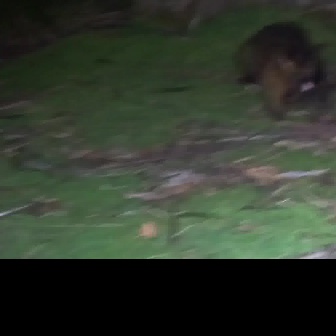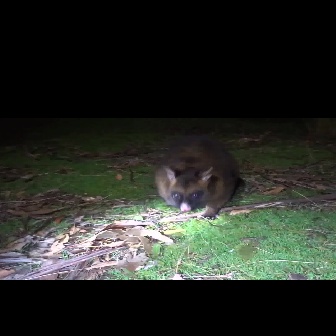
  Please identify the target specified by the bounding box [229,19,332,123] in the first image and locate it in the second image. Return the coordinates in [x_min,y_min,x_max,y_max] format.
Answer: [151,131,239,220]